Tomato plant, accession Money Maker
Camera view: tilt-top (135 deg); turntable rotation: 330 degrees
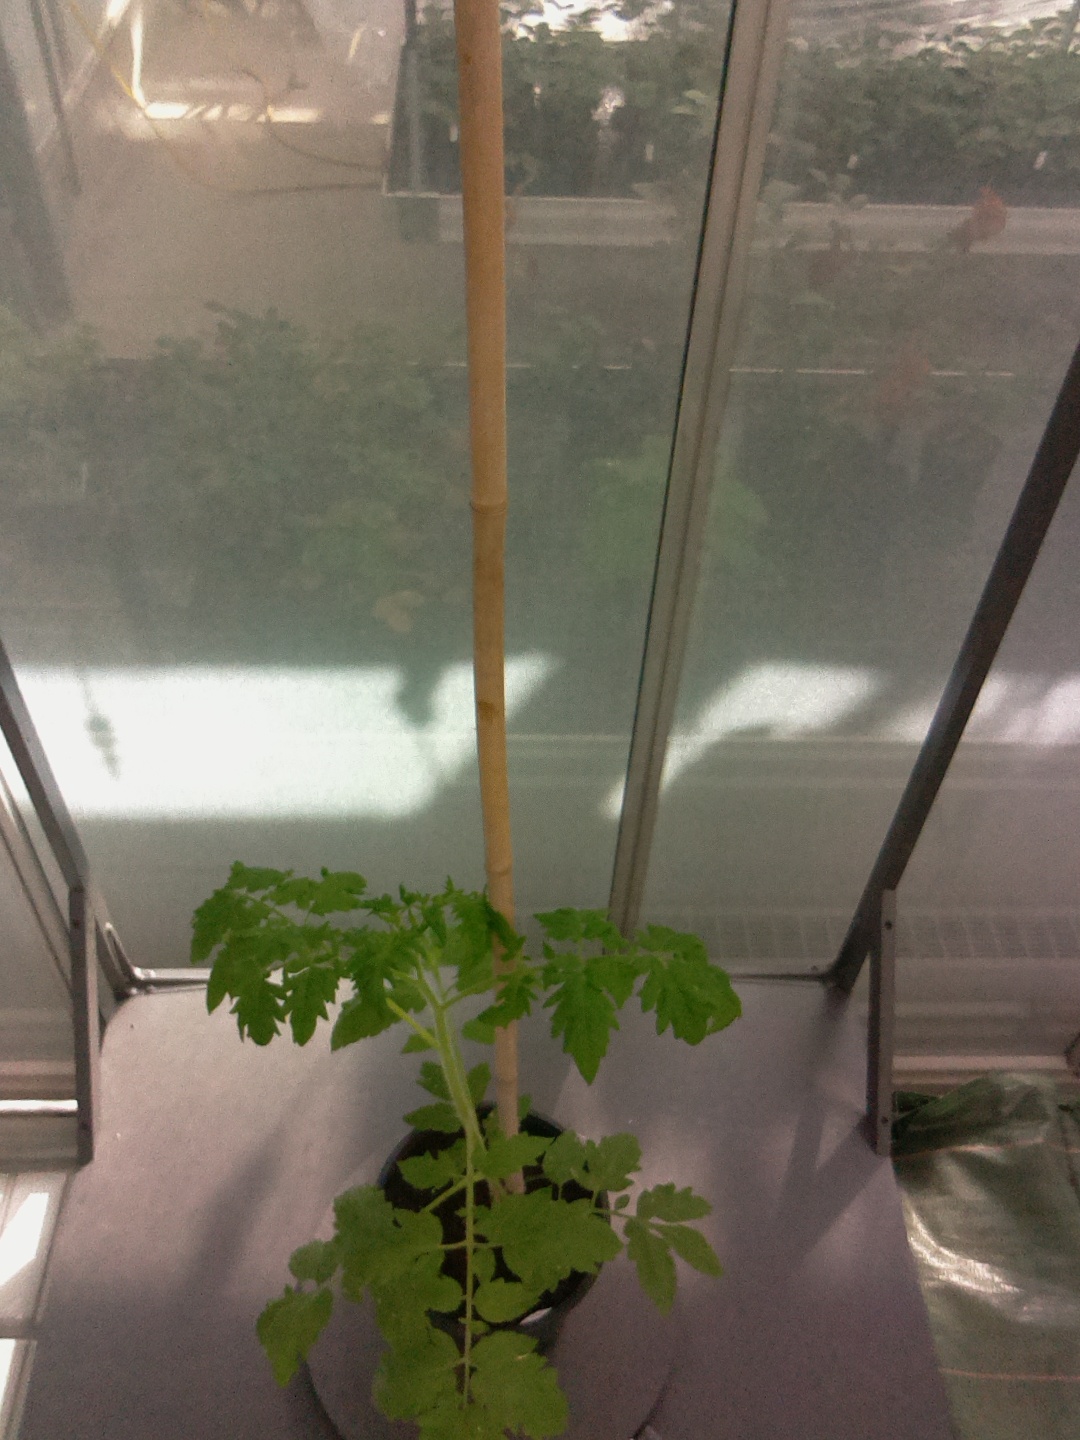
BBCH growth stage 15: 10 of true leaves visible